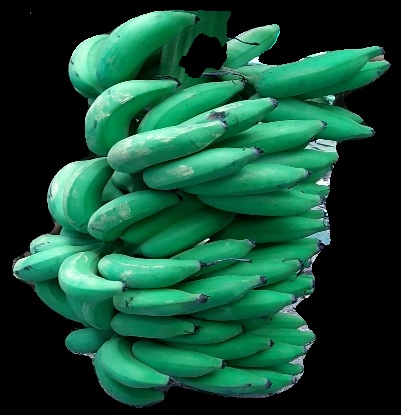
Variety: elakki-bale
Grade: grade1